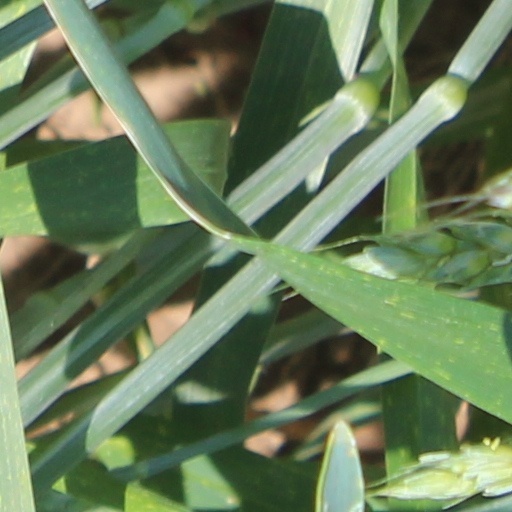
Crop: wheat